Mard (1998 film)

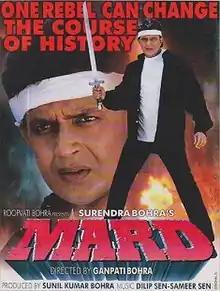
Audio Cassette Cover

Mard is a 1998 Indian Hindi-language Indian action film directed by Ganpati Bohra and produced by Sunil Kumar Bohra, starring Mithun Chakraborty, Kader Khan, Gulshan Grover, Raza Murad, Shakti Kapoor and Ravali. Mard was a hit as it was profitable for both the Producers and the distributors. Mithun delivered another brilliant performance in the movie and proved that why his movies worked despite being low budget.